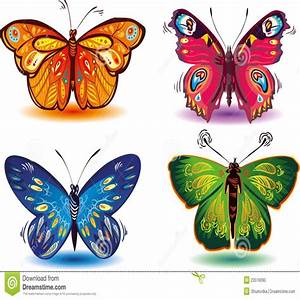
Label: butterfly